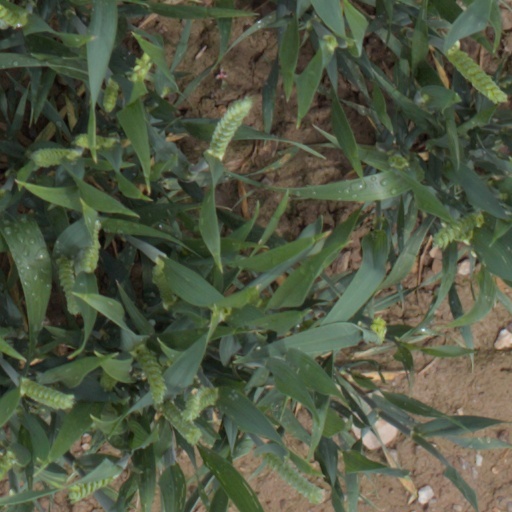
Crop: wheat